WaterPartners

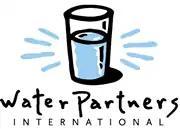

WaterPartners International was an American nonprofit developmental aid organization tasked with the specific purpose of providing safe drinking water and sanitation to people in developing countries. Founded in 1990, it has since provided safe drinking water and sanitation to more than 200 communities in eight countries – Bangladesh, El Salvador, Ethiopia, Honduras, Guatemala, India, Kenya, and the Philippines. The organization's co-founder and current executive director Gary White is also a founding board member of the Global Water Challenge and Water Advocates.